Constitution of Mozambique

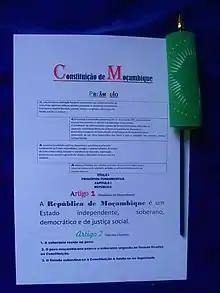

The Constitution of Mozambique is the basic law governing Mozambique. It was adopted on December 21, 2004 and amended in 2007.